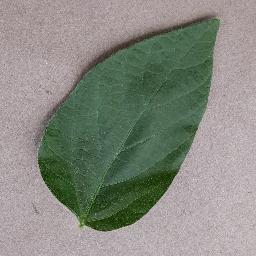
Label: Soybean___healthy